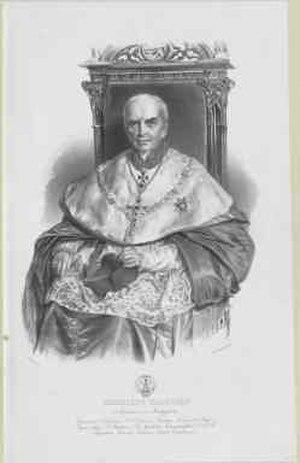
Irme d'Palugyay (1780-1858), prélat, évêque de Nitra. Hongrie
Imre Palugyay, est un prélat.